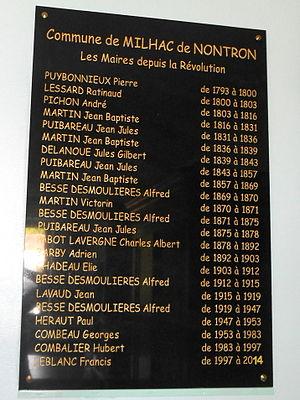
Mairie, Milhac de Nontron, Dordogne, France - plaque avec les noms des maires depuis la Révolution jusqu'à 2014.